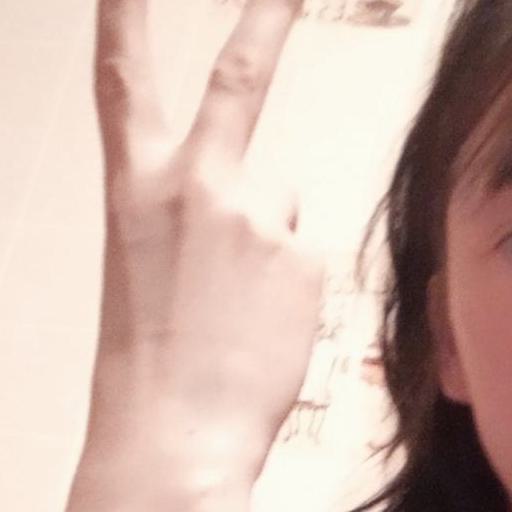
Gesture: peace_inverted